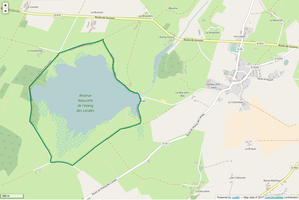
Périmètre de la RNN de l'Etang des Landes.
La réserve naturelle nationale de l'Étang des Landes est une réserve naturelle nationale située dans le département de la Creuse, en région Nouvelle-Aquitaine. Classée en 2004, elle occupe une surface de 165,584 hectares et protège un étang et ses milieux environnants.